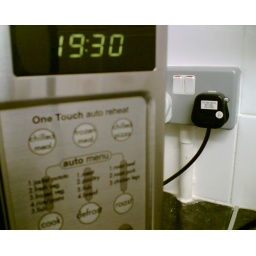
our new microwave in the office has a cold pizza button, I shit you not